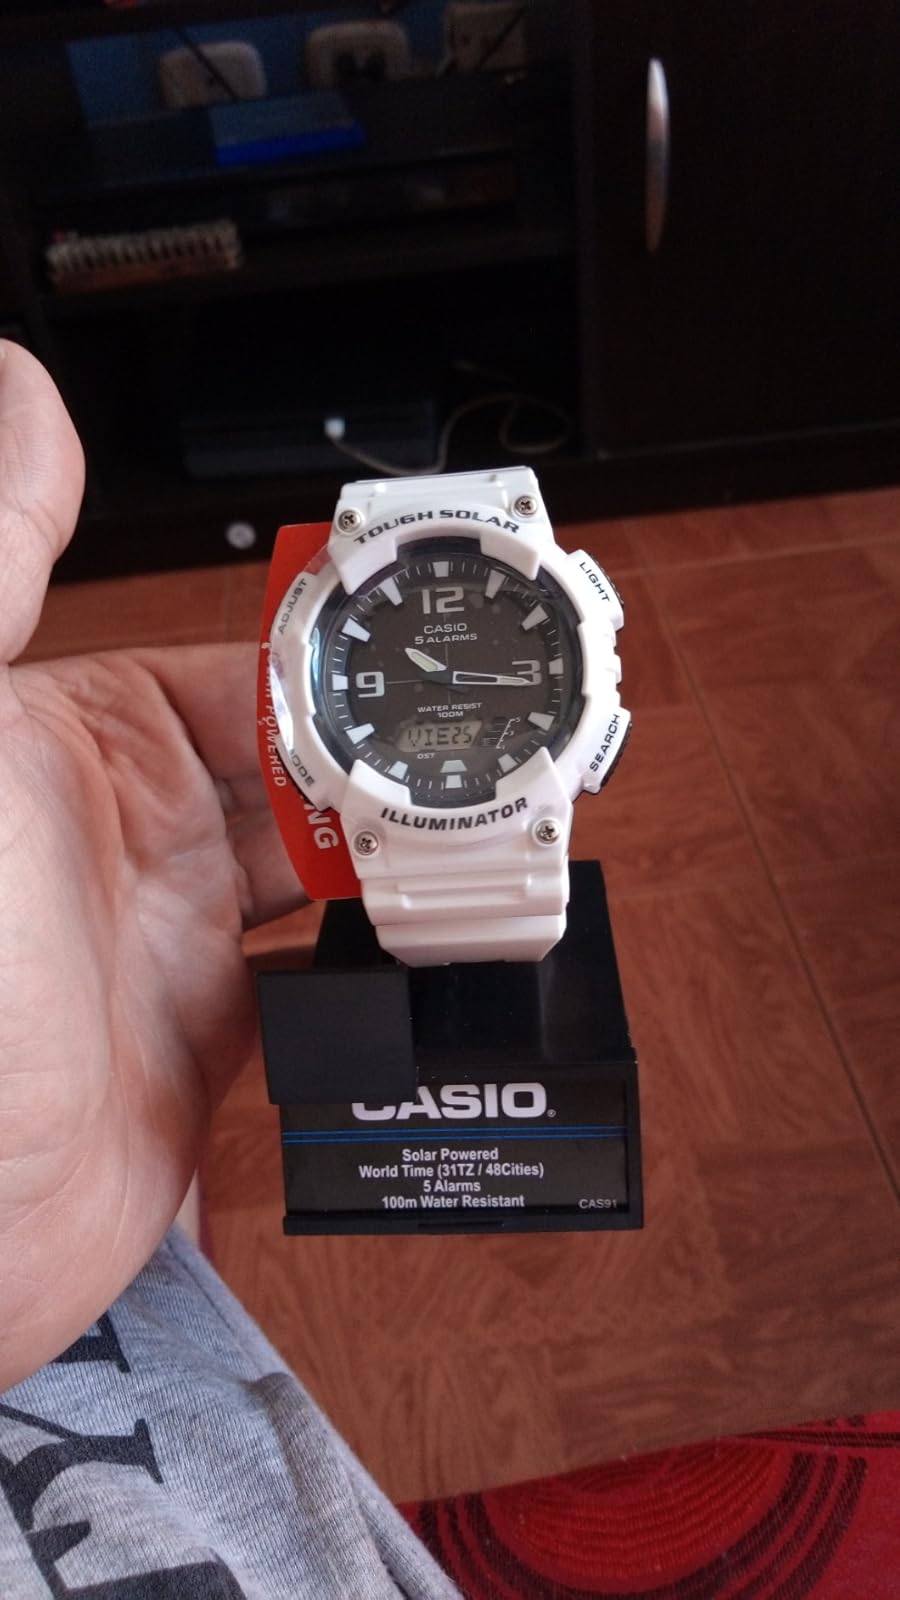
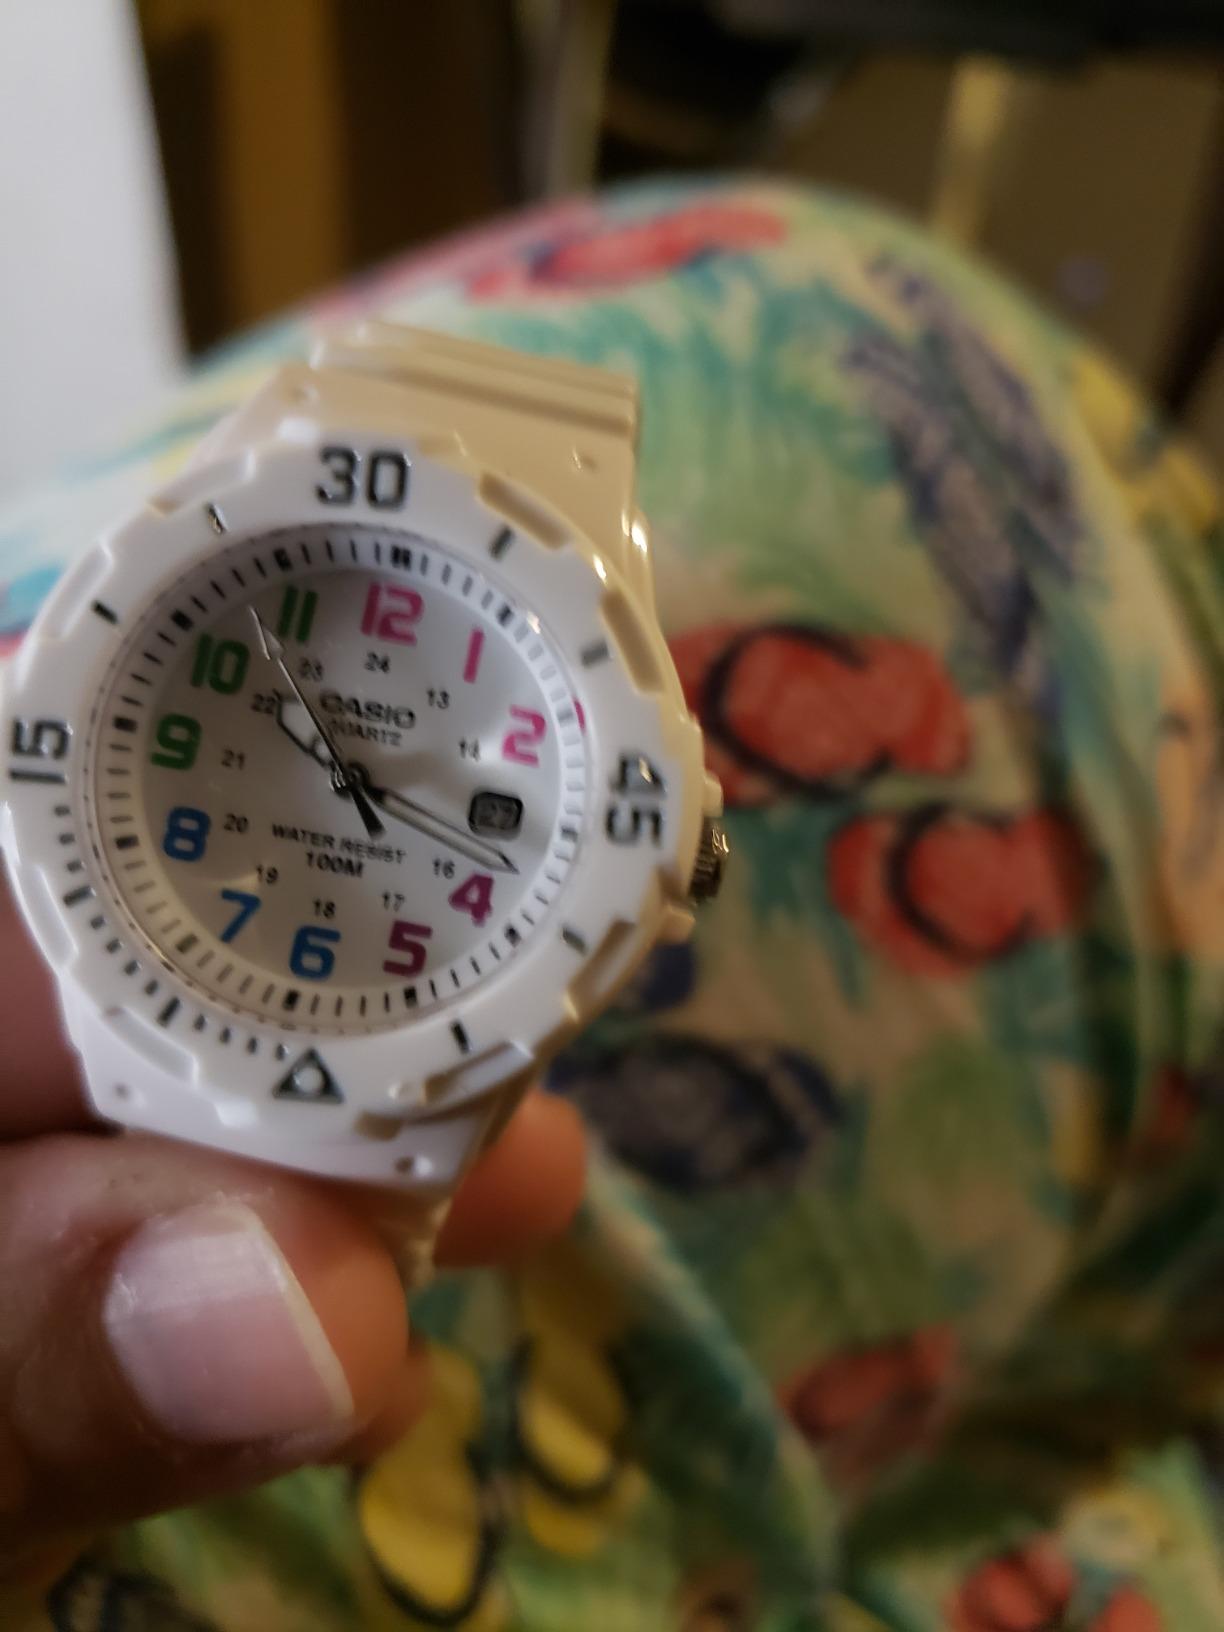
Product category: accessories_watch
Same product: no